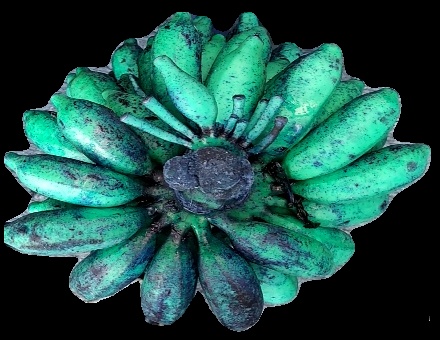
Variety: rasbale
Grade: grade3